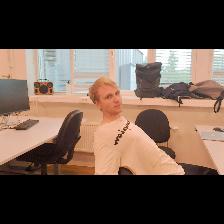
Label: Human